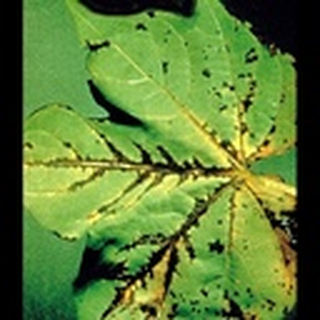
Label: cotton_bacterial_blight